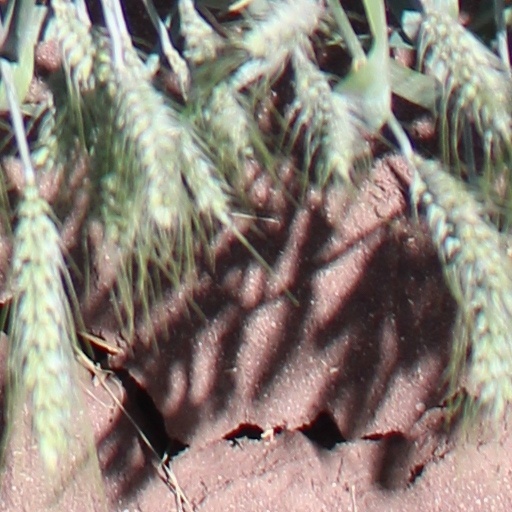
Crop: wheat